Kathleen Clarke

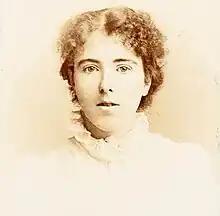
Portrait photograph of Clarke taken c. 1900

In 1901 she ceased her business in the city as she had decided to emigrate to the United States to join Tom who had been there since 1900, having secured work through his Fenian contacts. They married on 16 July 1901 in New York City and lived in both the Bronx and Brooklyn areas of the city. They had three children together. Through his contacts in the Clan na Gael and the Irish Republican Brotherhood (IRB), Tom Clarke continued to be involved in nationalist activity. Kathleen joined the Gaelic League while in the US and they returned to Ireland in November 1907. They opened a tobaconnist shop, initially at 55 Amiens Street, and later a second at 75a Great Britain (now Parnell) Street, which they ran together.